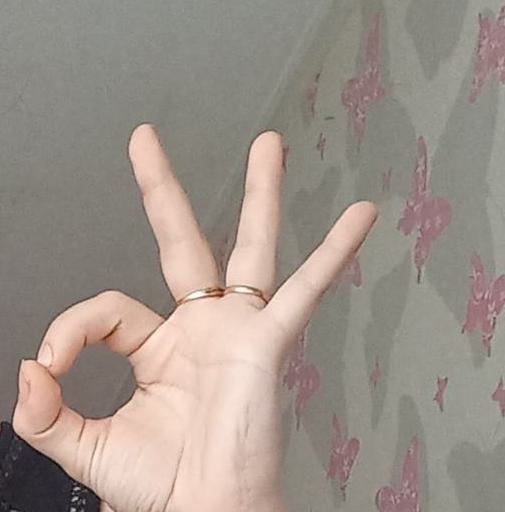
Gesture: ok